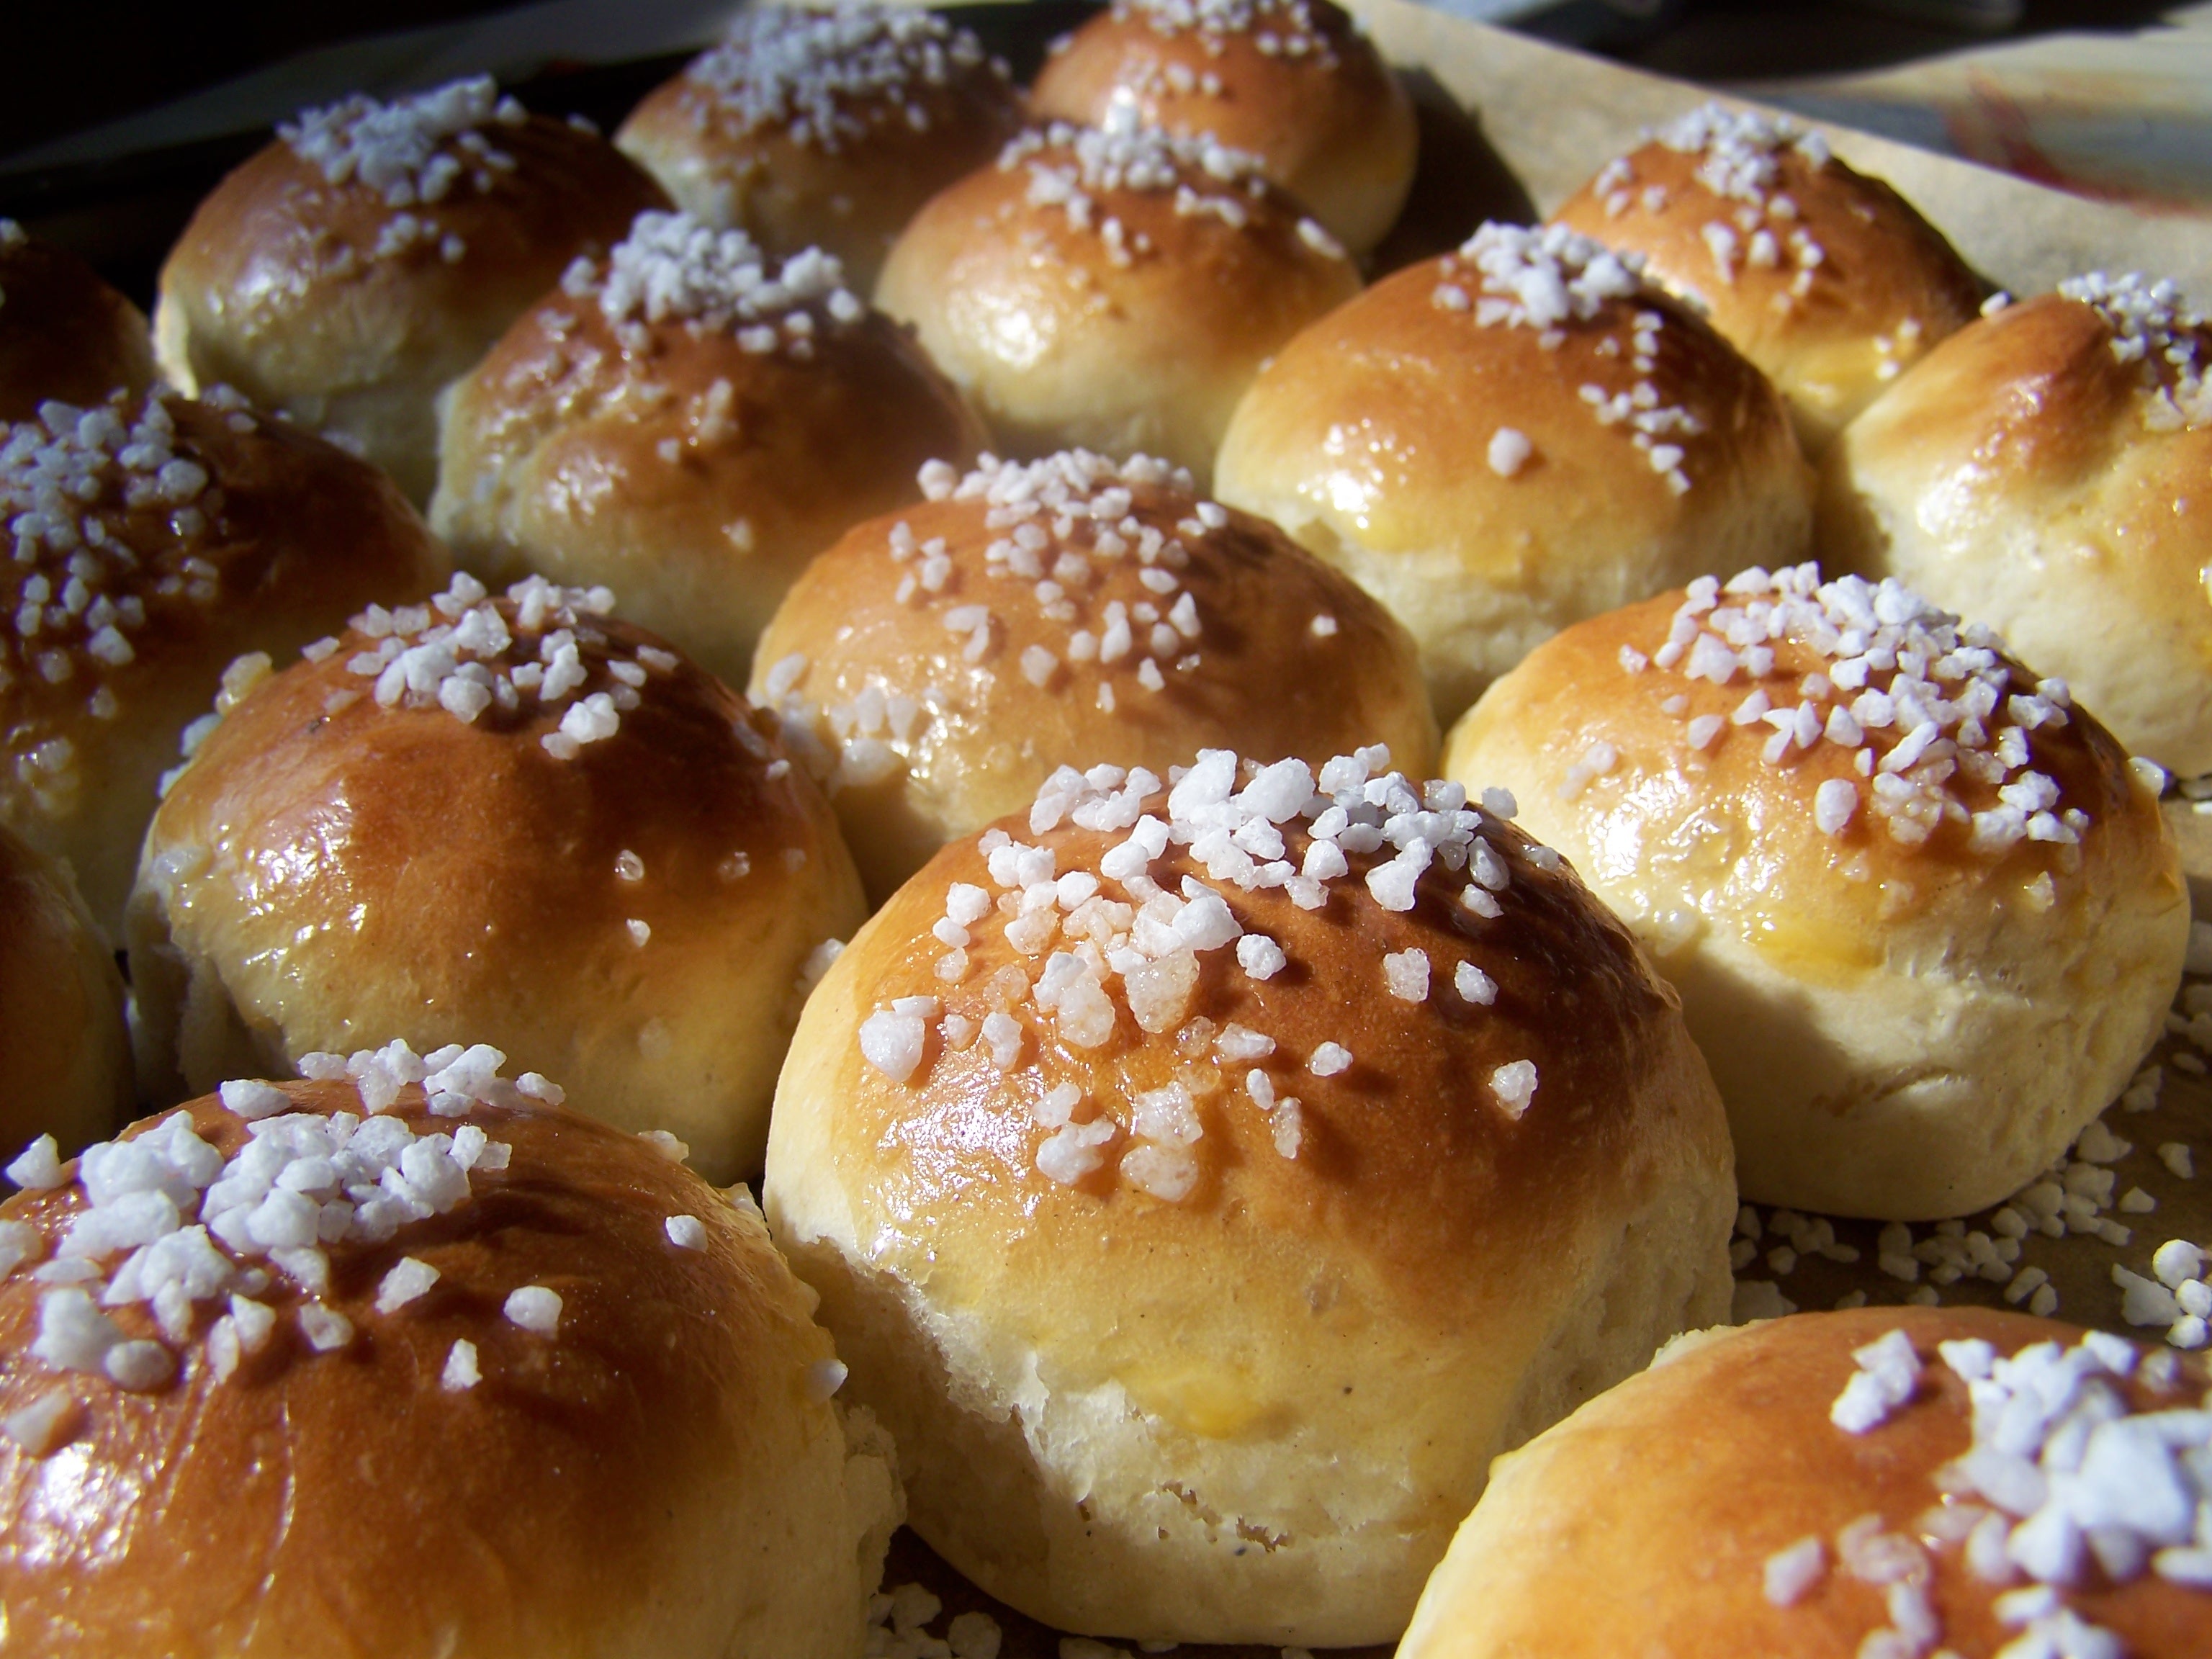
food, baking, dessert, cuisine, bread, bake, poffertjes, baked goods, anpan, bread roll, danish pastry, yeast biscuits, finnish cuisine, beignet, brioche, p czki, tsoureki, sufganiyah